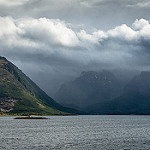
Label: sea